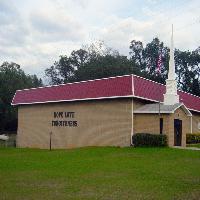
Weather: cloudy or overcast